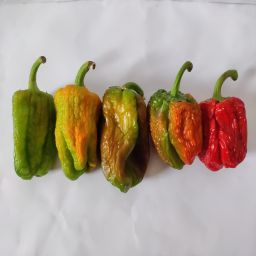
Crop: Bell Pepper
Quality: Old